3666th Support Maintenance Company

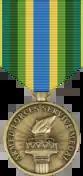
Armed Forces Service Medal

26 Soldiers of the 3666th SMC were activated under emergency State Active Duty (SAD) orders and under Title 32 (T32) orders by the Governor of Arizona, Doug A. Ducey Jr., to support the State of Arizona's response to the COVID-19 Pandemic under Task Force Logistics, Joint Task Force - Arizona. Task Force Logistics was operated by the 158th Combat Sustainment Support Battalion (158th CSSB) and commanded by Lieutenant Colonel Nathaniel T. Panka, Joint Task Force - Arizona was commanded by Brigadier General John E. Hoefert. 3666th SMC Soldiers received a letter of appreciation from BG Hoefert, the Arizona State Active Duty Ribbon, and the Armed Forces Service Medal for their efforts during the COVID-19 Pandemic.